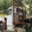
Label: truck